Col du Tourmalet

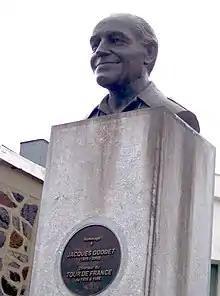
Jacques Goddet memorial at the top of the Tourmalet

The Col du Tourmalet is one of the most famous climbs on the Tour de France. It has been included more than any other pass, starting in 1910, when the Pyrenees were introduced. The first rider over was Octave Lapize, who went on to win the general classification in Paris. In 1913, Eugène Christophe broke his fork on the Tourmalet and repaired it himself at a forge in Sainte-Marie-de-Campan.